Islington East (UK Parliament constituency)

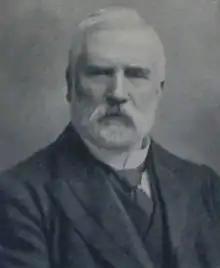
Andrew Torrance

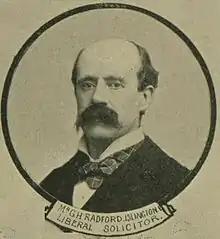
G.H. Radford

Another general election was required to take place before the end of 1915. The political parties had been making preparations for an election to take place and by the July 1914, the following candidates had been selected;